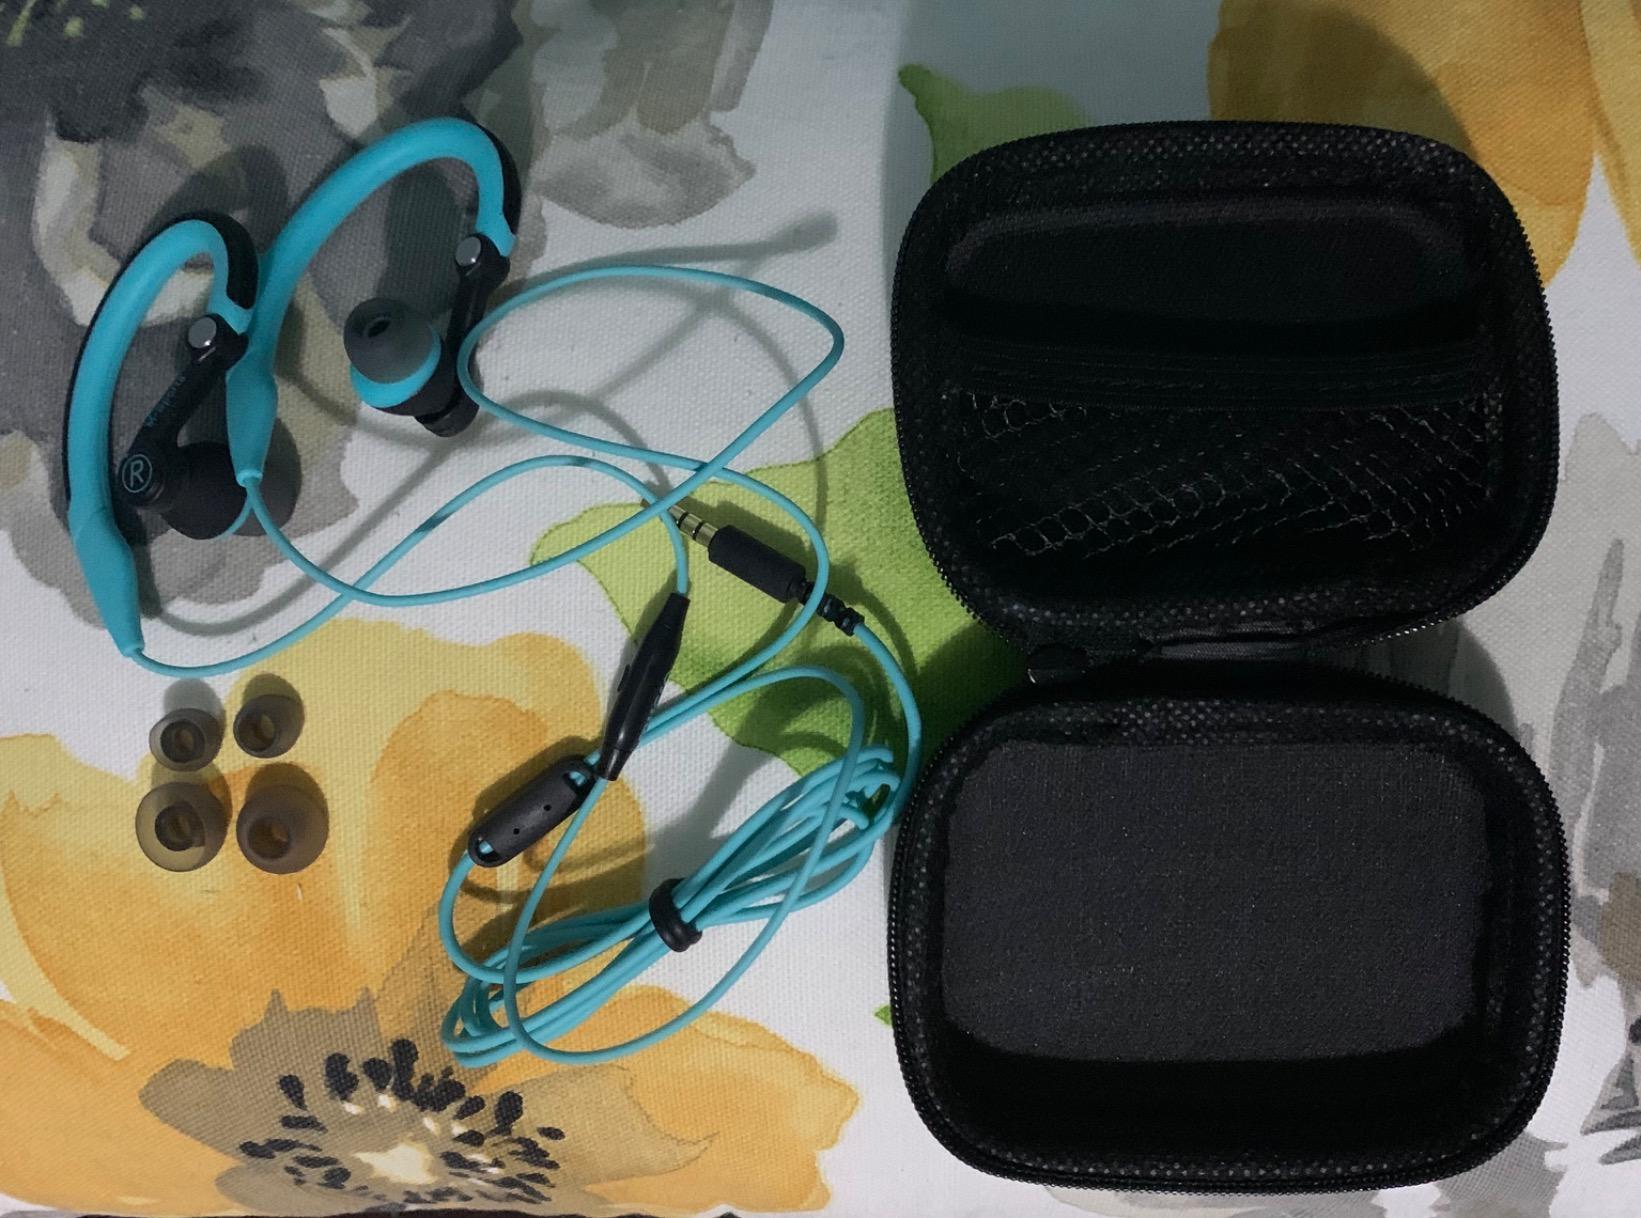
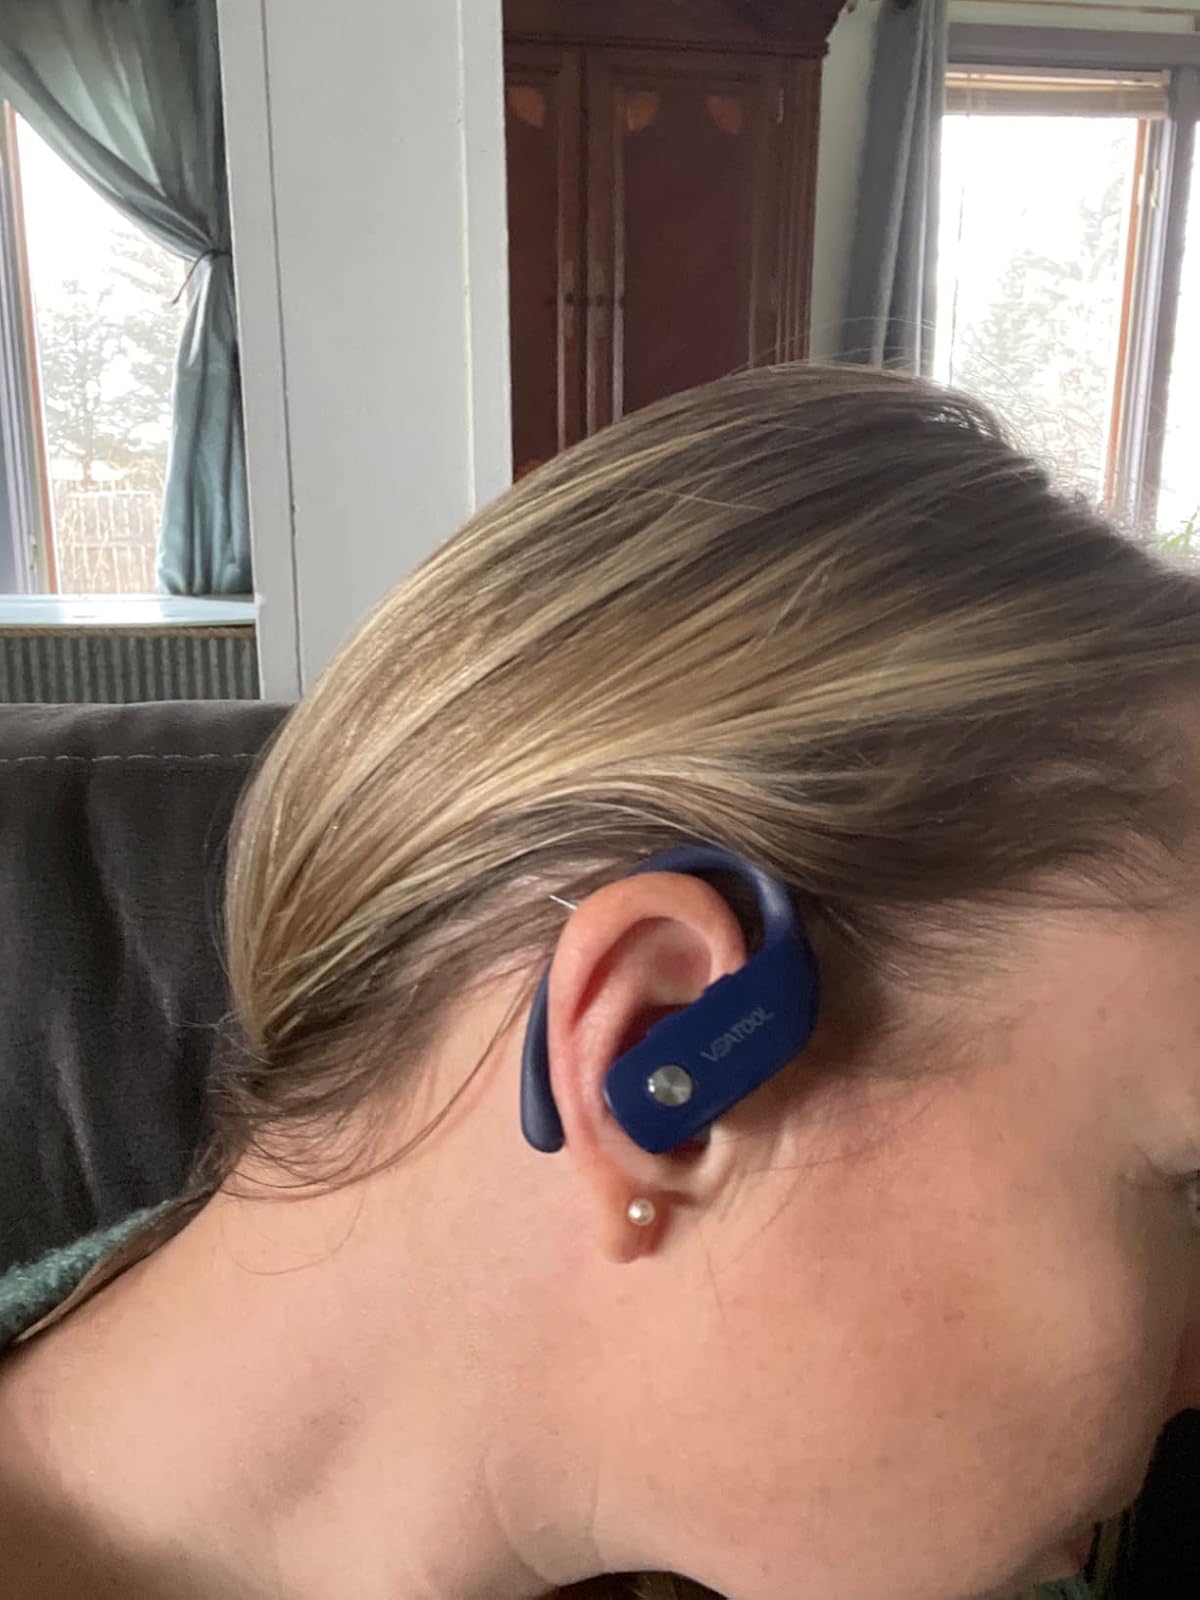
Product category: earbuds
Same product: no